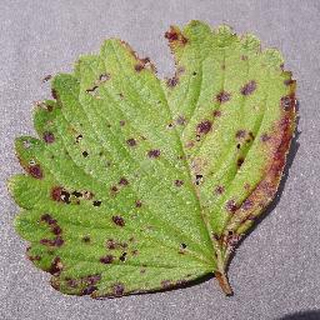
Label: strawberry_leaf_scorch